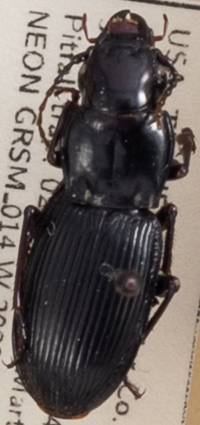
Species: Pterostichus acutipes acutipes
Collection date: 2022-08-02
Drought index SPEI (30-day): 1.69
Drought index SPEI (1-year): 1.16
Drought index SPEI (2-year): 1.642